Nuclear dimorphism

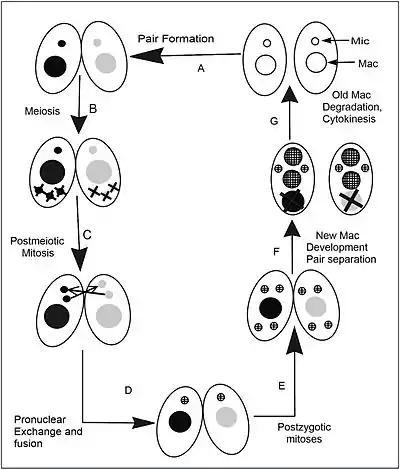
"Tetrahymena" provide an example of a cell that displays nuclear dimorphism. It includes a micronucleus and macronucleus, and it has been very helpful in various research.

As previously mentioned, research has been done involving "Tetrahymena", a unicellular eukaryote. This eukaryote has very interesting mechanisms that impact their function. Research has been done to investigate these mechanisms has led to new discoveries of properties of this eukaryote and general properties of nuclear dimorphism.